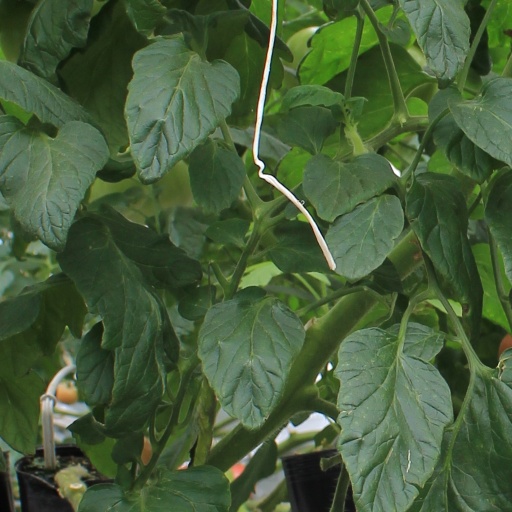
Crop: tomato